Two Weeks with Love

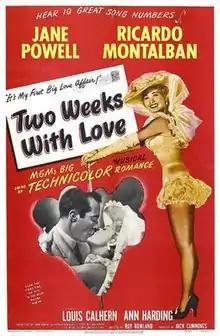
Film poster

Two Weeks with Love is a 1950 romantic musical film made by Metro-Goldwyn-Mayer. It was directed by Roy Rowland and based on a story by John Larkin, who co-wrote the screenplay with Dorothy Kingsley.